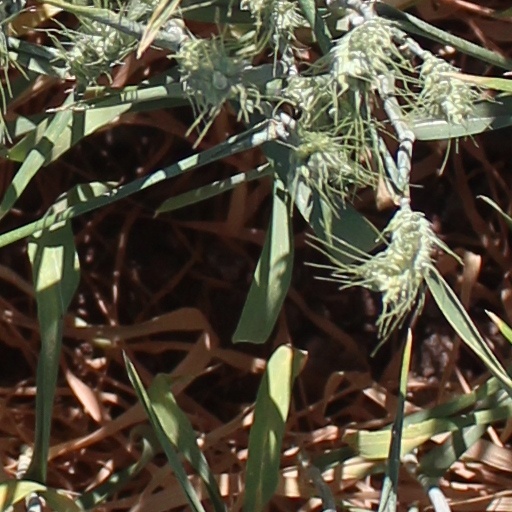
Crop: wheat